Djibouti City

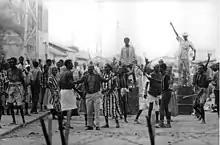
Post-referendum demonstrations on 23 March 1967

In August 1966, an official visit to the territory by then French President, General Charles de Gaulle, was also met with demonstrations and rioting. In response to the protests, de Gaulle ordered another referendum. On 19 March 1967, a second plebiscite was held to determine the fate of the territory. Initial results supported a continued but looser relationship with France. However, the referendum was again marred by reports of vote rigging on the part of the French authorities, voters rejected independence by a 50-point margin. Announcement of the plebiscite results sparked civil unrest, including several deaths.